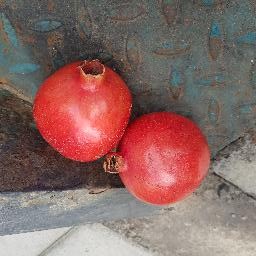
Fruit: Pomegranate
Quality: Good